Phil Neville

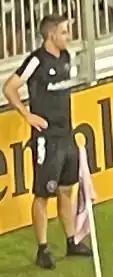
Neville coaching for Inter Miami in 2023

On 18 January 2021, Neville was appointed as the head coach of Inter Miami CF, a club owned by his former Manchester United teammate and current Salford City co-owner David Beckham. He made his debut on 18 April as the team lost 3–2 at home to LA Galaxy in their season opener. After twelve games, Inter Miami had won just two games and had the worst record in MLS. In October, he was fined by MLS for calling for an investigation into referees' calls against his team, while on the pitch his team had their second six-game losing run of the season. The team finished their debut season 11th of 14 in the Eastern Conference.